Somyot Prueksakasemsuk

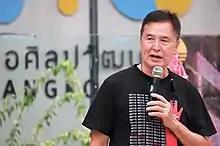

Somyot Prueksakasemsuk (born 9 November 1961) is a Thai activist and magazine editor who was sentenced to eleven years of imprisonment for lèse-majesté against King Bhumibol Adulyadej in 2013. His sentence drew protest from the European Union and from numerous human rights groups, including Amnesty International, which designated him a prisoner of conscience. He was an editor of the "Voice of Thaksin" (Voice of the Oppressed) magazine and a prominent labour rights activist affiliated with the Democratic Alliance of Trade Unions who protested for Thai labour law reform.